Tipu Sultan Fort

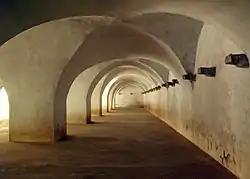

The fort is believed to have been built in 1454 CE by Timmanna Nayaka, a ruler of the Vijayanagar Empire. The fort was in the hands of the Empire until 1495, when the Wodeyars overpowered the Vijayanagar rulers. The fort subsequently changed hands among the competing Nawab of Arcot, Peshwas and the Marathas.